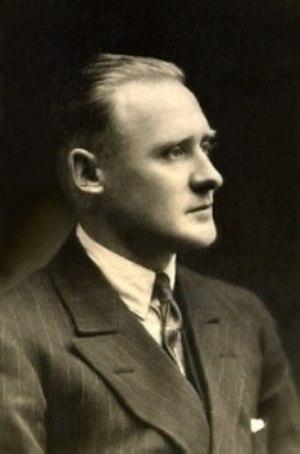
Reginald Mitchell ou R. J. Mitchell fut un ingénieur aéronautique et designer industriel britannique, principal concepteur du Spitfire.